Tottenham Marshes

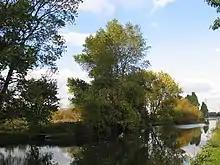
Wild Marsh West seen across the River Lea

The Tottenham Marshes are located at Tottenham in the London Borough of Haringey. The marshes cover over and became part of the Lee Valley Park in 1972. The marsh is made up of three main areas: Clendish Marsh, Wild Marsh West and Wild Marsh East. The latter two are separated by the River Lea.